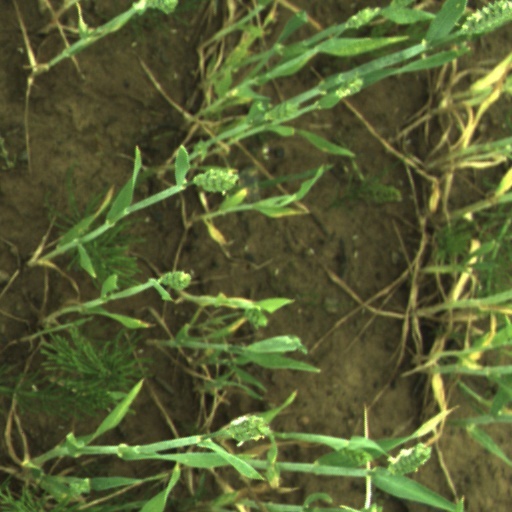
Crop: wheat